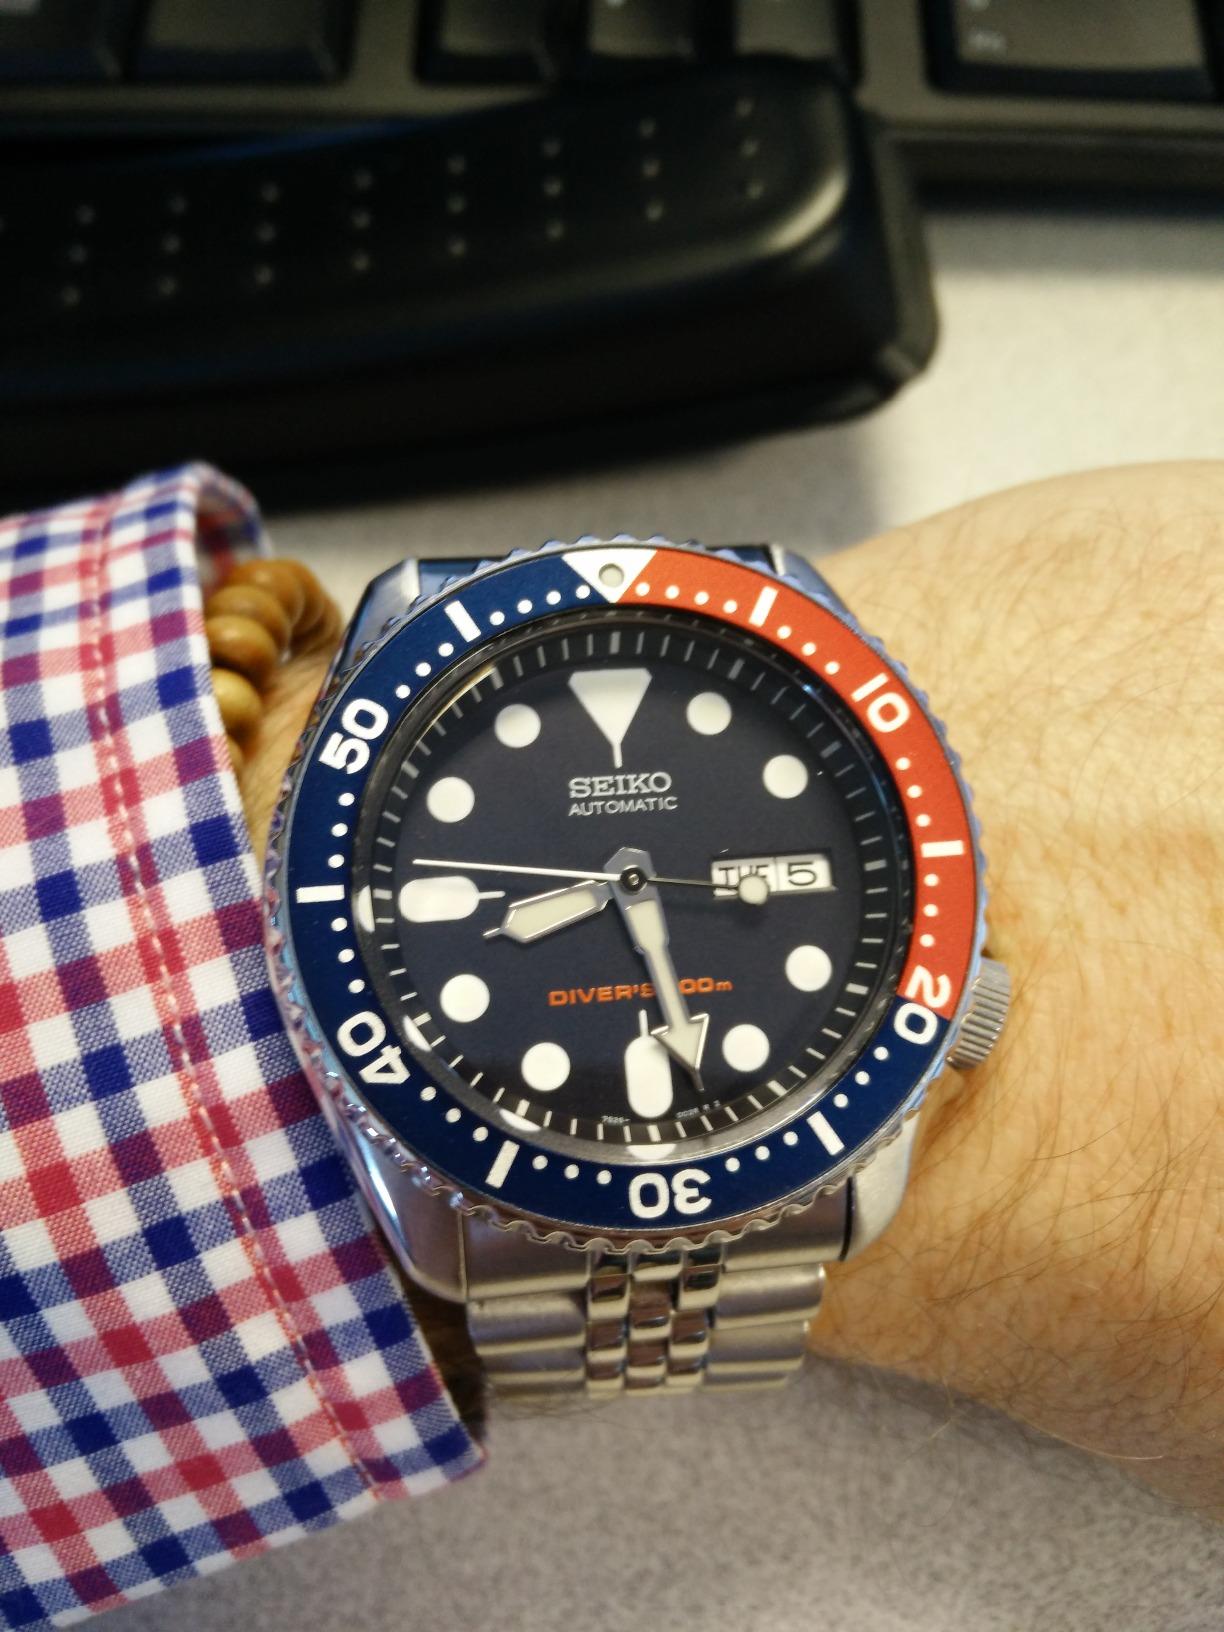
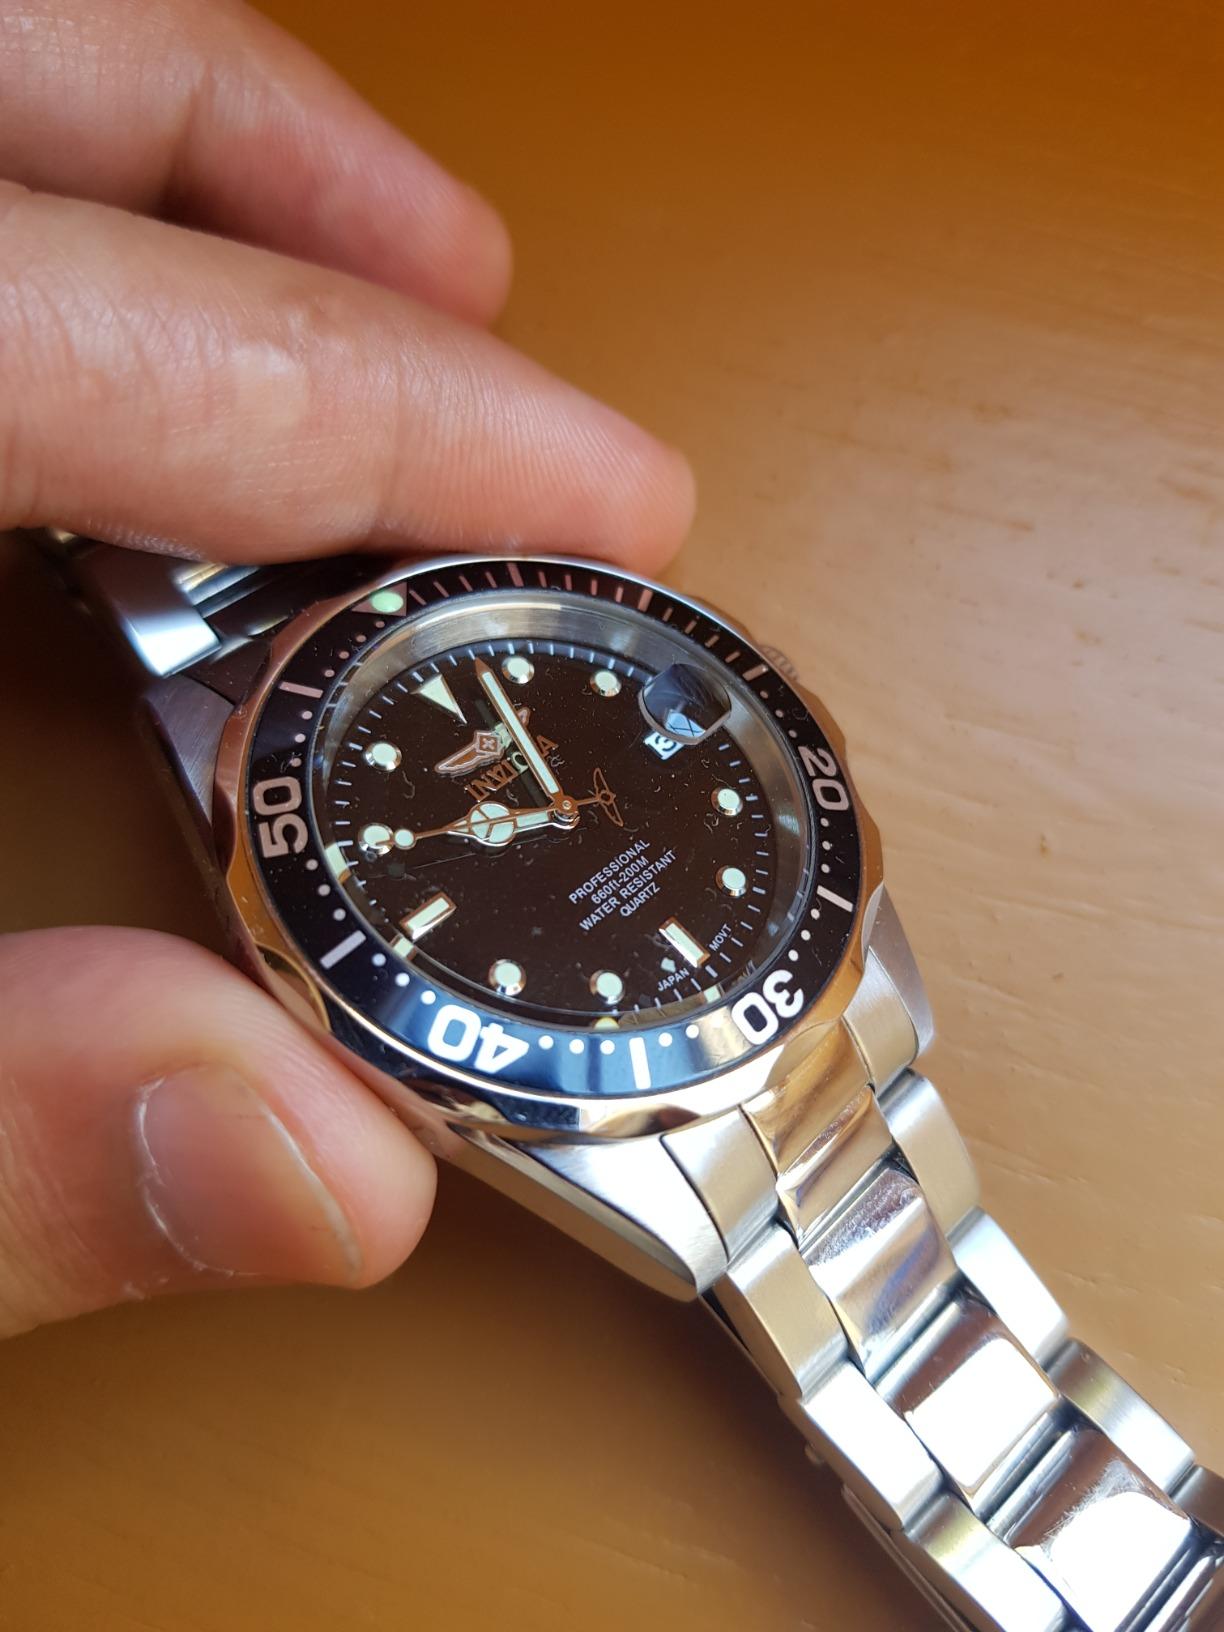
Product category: accessories_watch
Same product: no